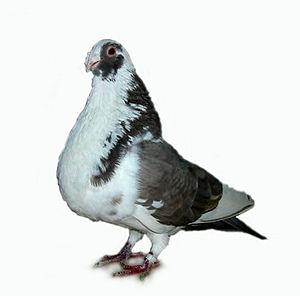
Les boulants forment un groupe de pigeons domestiques qui se distinguent des autres pigeons par un port très droit et surtout par un goitre qu'ils gonflent d'air. Les origines de ce type de pigeons sont controversées.
Le boulant granadino ou boulant de Grenade est une race de pigeon domestique originaire d'Espagne, spécialement de la province de Grenade dont il porte le nom. Il est classé dans la catégorie des boulants, dont la particularité est de posséder un goitre gonflé d'air.